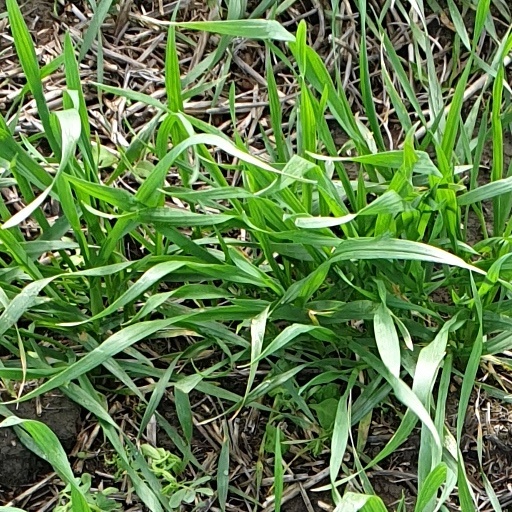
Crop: wheat